Three Mills Residential Moorings

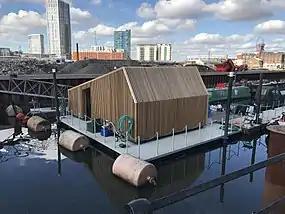
Floating laundry facility commissioned by Vastint for Three Mills Residential Moorings

Originally leased from the London Development Agency by Three Mills Studios, the moorings and surrounding land were purchased in 2011 by Vastint, the developer regenerating Sugar House Island, the 26-acre site next to the moorings. Vastint went on to upgrade facilities, creating a floating laundry, and a floating coal shed and bike store, designed by ARC-ML.